Alan Allport

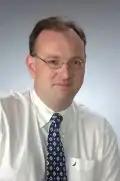

Alan Allport (born 1970) is a British historian whose work looks at the relationship between war and society during the period of the two world wars. He was born in Whiston, Merseyside and moved to the United States in 1994. Allport received a Ph.D. in history from the University of Pennsylvania in 2007 and currently teaches at Syracuse University.